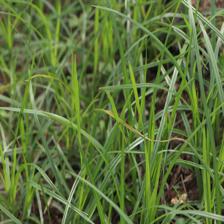
Label: Grass